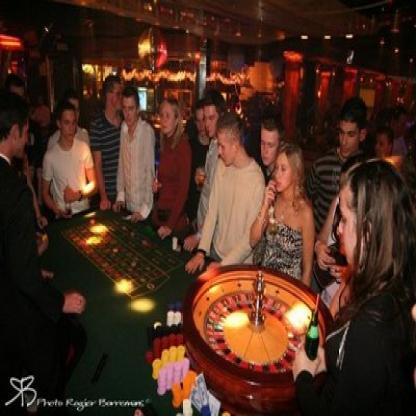
Scene: Indoor